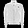
Label: Coat